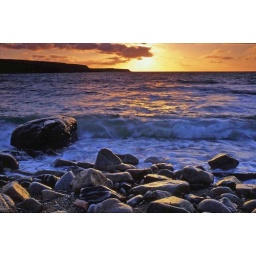
A rock beach in Curransport,Meenalaragh,Co. Donegal